Rusanov expedition

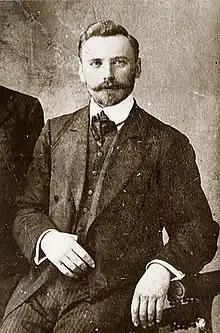
Expedition leader, geologist Vladimir Alexandrovich Rusanov

Rusanov, born in Oryol in 1875, had attended university in Kiev but his early academic career was interrupted by his arrest for Marxist political activity. While in prison he developed an interest in polar exploration after reading about Fridtjof Nansen’s voyages; he was then sent into internal exile in Siberia before emigrating to France to complete a doctorate in geology at the Sorbonne.